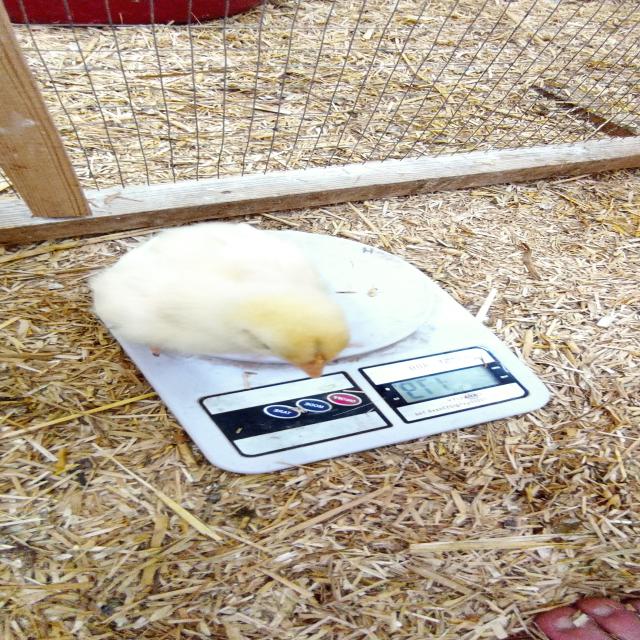
Weight: 171 g